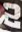
Number: 2